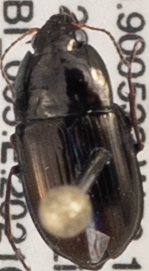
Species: Amara aenea
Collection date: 2021-04-22
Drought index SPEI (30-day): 0.054
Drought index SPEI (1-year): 0.438
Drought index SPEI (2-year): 0.03